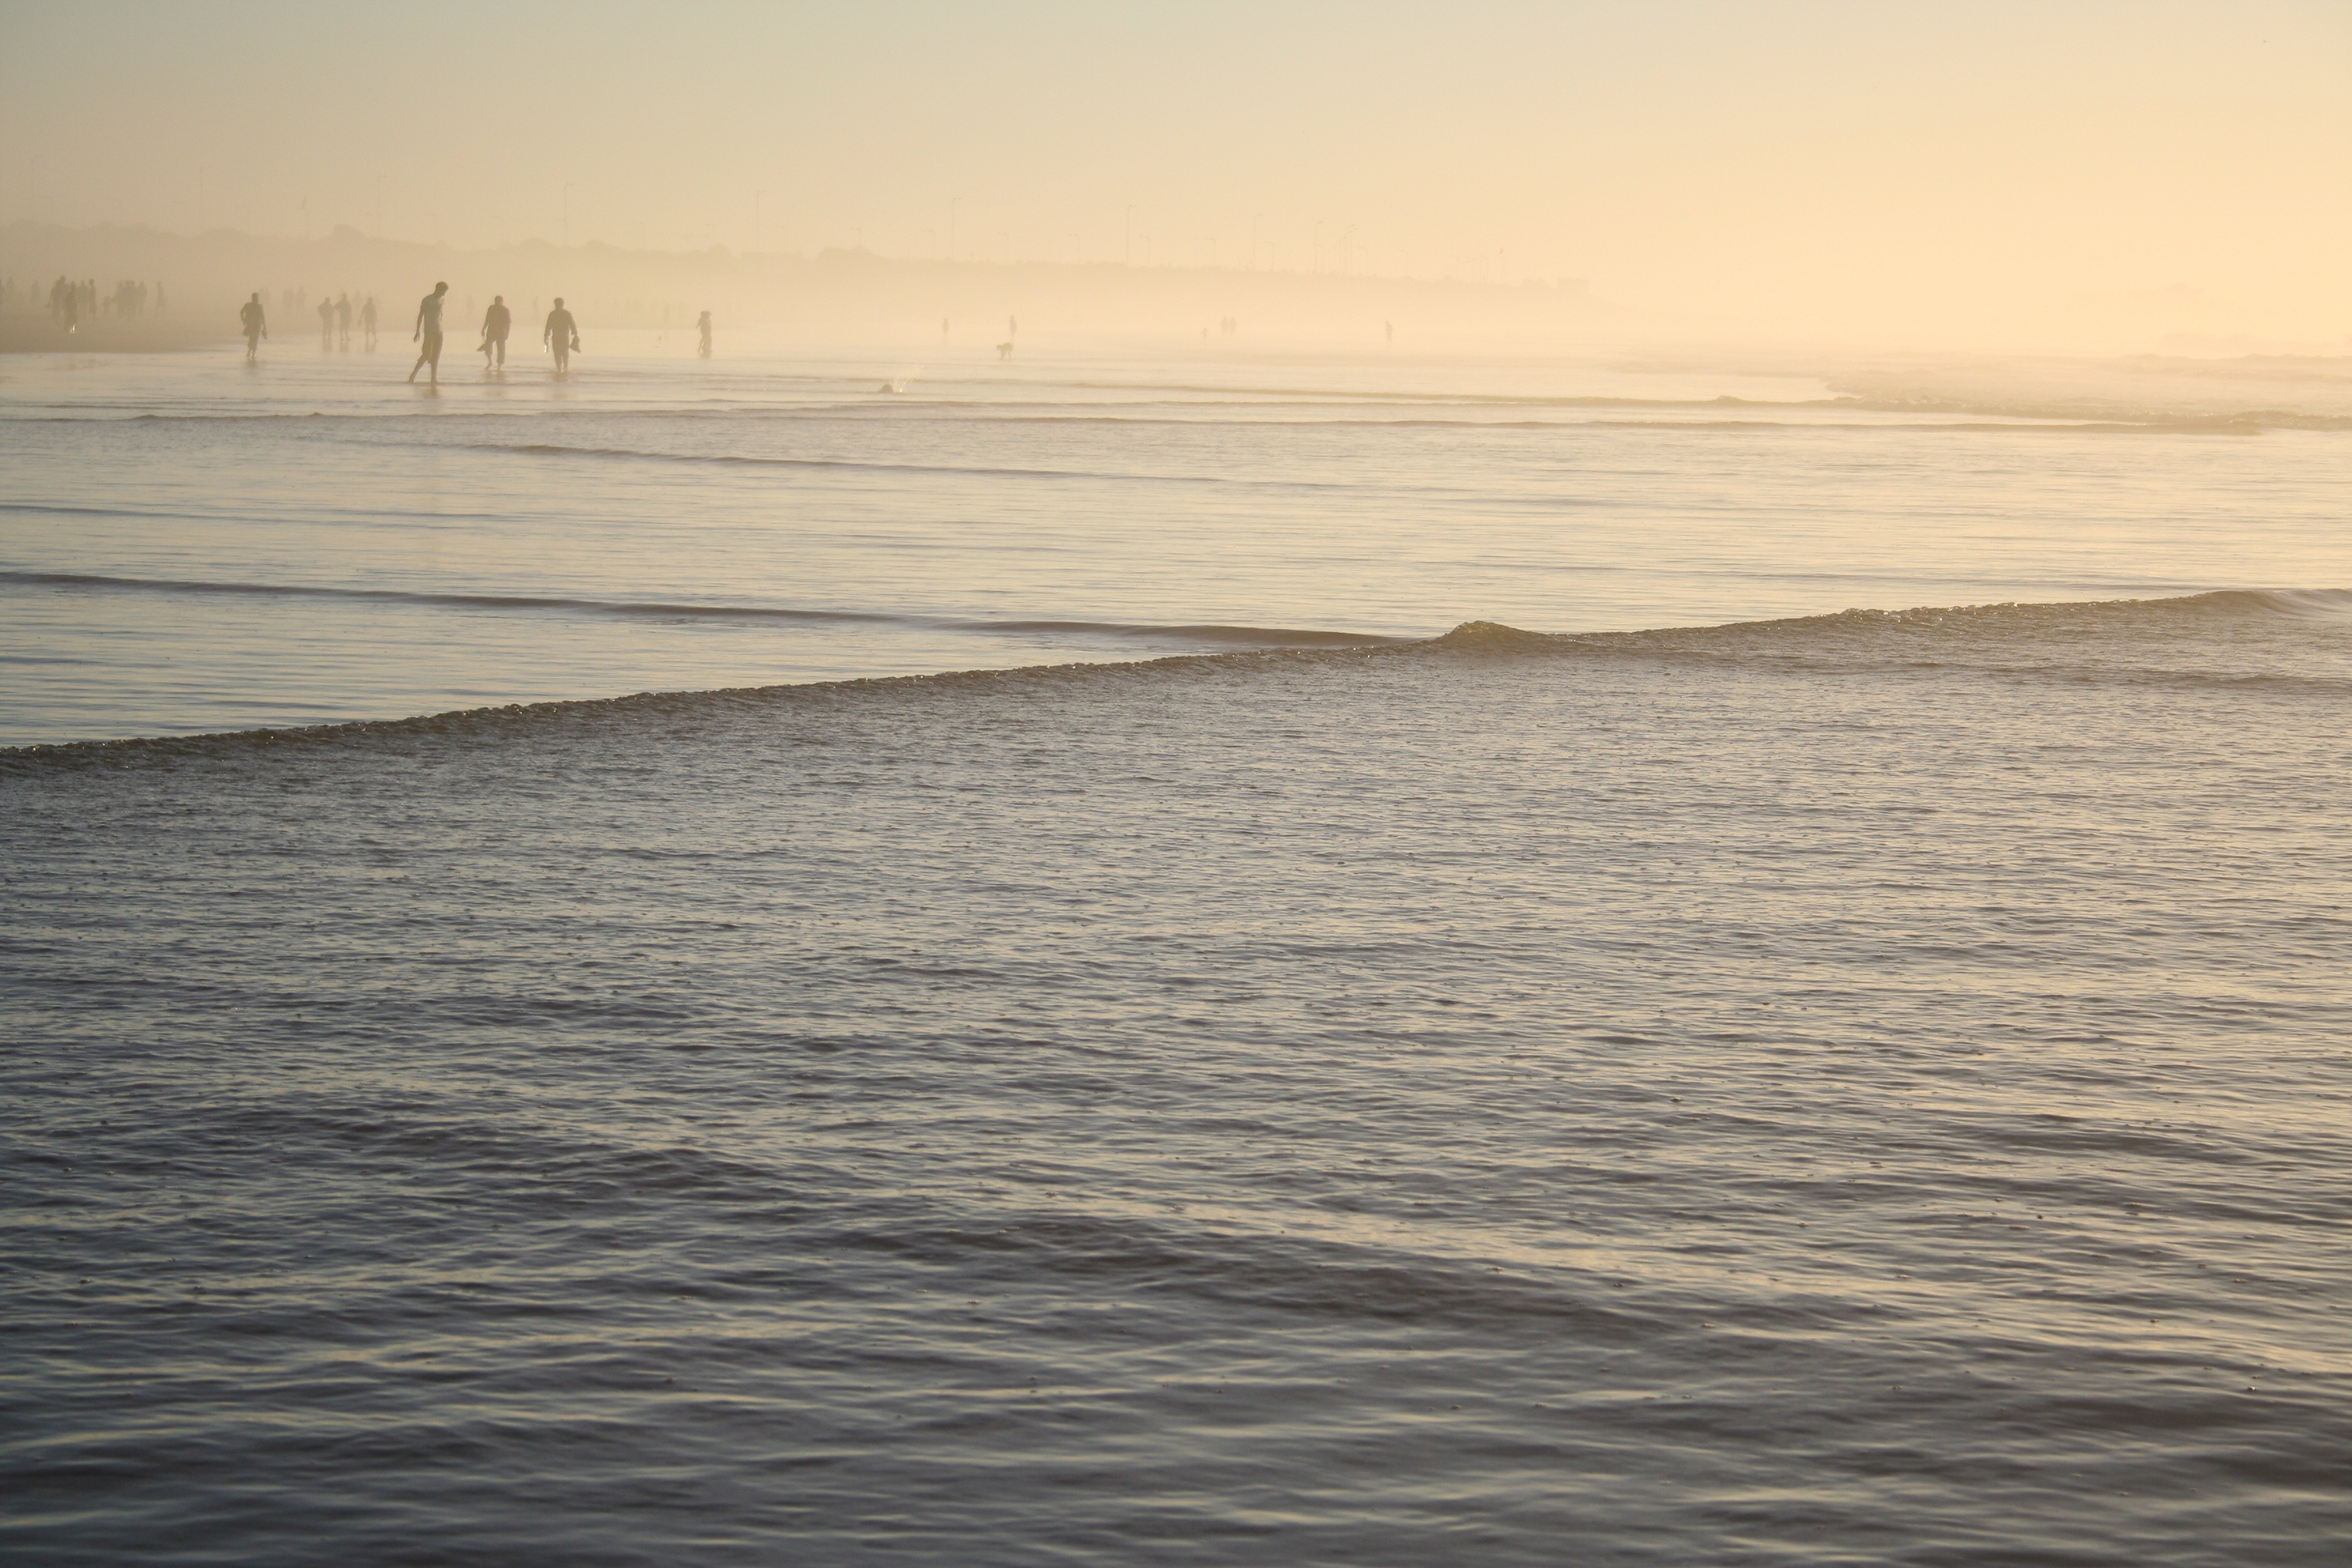
beach, landscape, sea, coast, water, sand, ocean, horizon, sunrise, sunset, morning, shore, wave, dawn, human, body of water, morocco, atmospheric phenomenon, wind wave